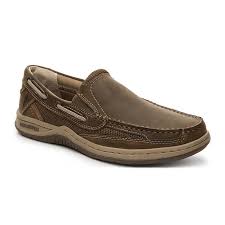
Label: Boat